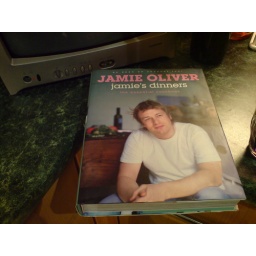
A pic of a recipe book in our kitchen